Women's professional sports

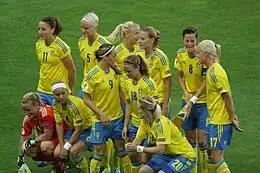
Sweden's women's soccer team has consistently performed at a high level internationally, with notable achievements including reaching the final of the 2003 FIFA Women's World Cup and earning multiple Olympic medals.

In the early twentieth century, the first ever women's football team was created in Sweden. About a year later, in Stockholm, the first match between two female-only teams took place. Between the years of 1910 and 1920, women played against 'gubblag', or old-boy sides, and any money the match made went back to the facility they were using or to charities. Also, in the span of those 10 years, society worked hard to make sure women's football was taken more seriously and that more matches were planned between women's teams. Soon after, a women's football league was created in Umeå, a coastal city in the northern part of Sweden.